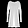
Label: Dress